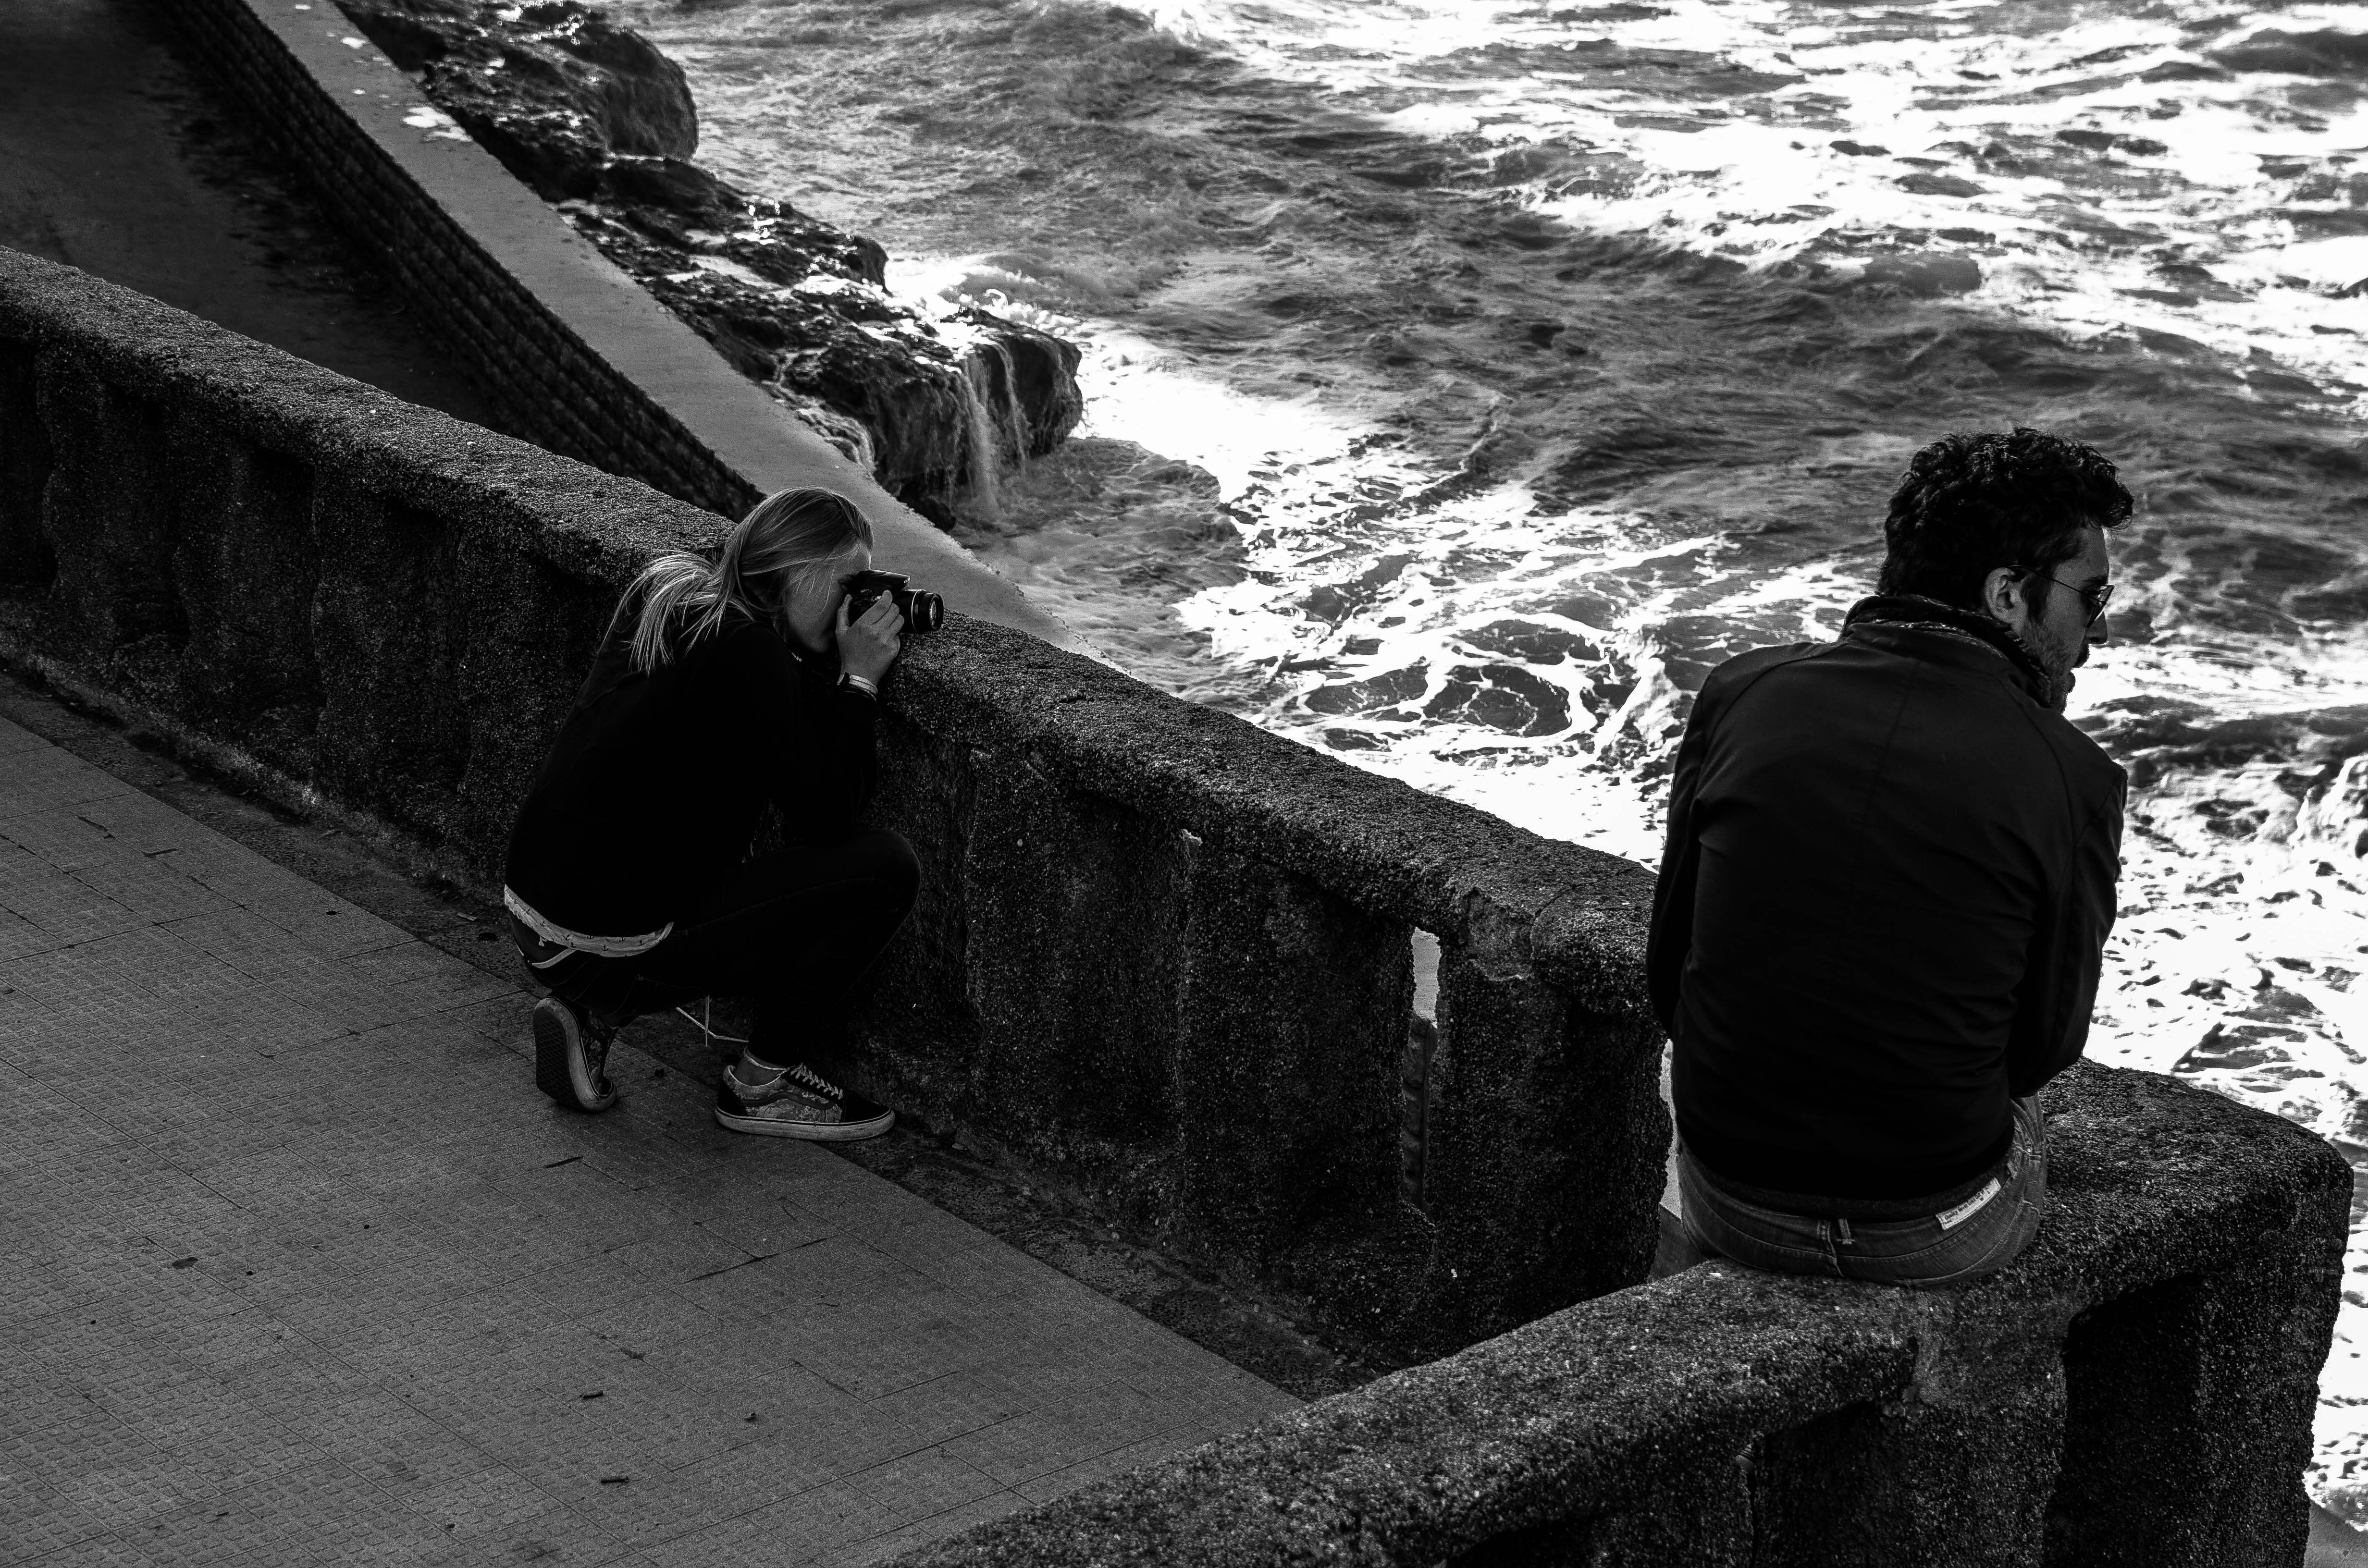
black and white, white, photography, shadow, darkness, black, monochrome, photograph, image, monochrome photography